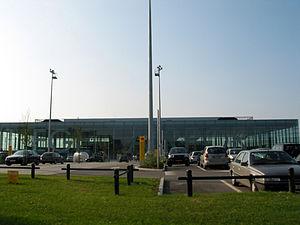
Bierset (Belgique), l'aérogare de Liège dans la commune de Grâce-Hollogne.
Grâce-Hollogne est une commune francophone de Belgique située en Région wallonne dans la province de Liège.